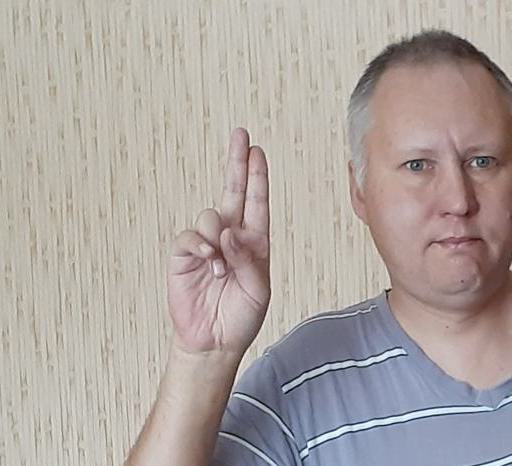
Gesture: two_up